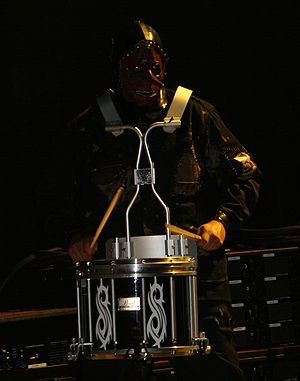
Slipknots medlemmer / Nuværende medlemmer
Slipknot er et heavy metal-band, som blev dannet af vokalist og percussionist Anders Colsefini, guitaristerne Donnie Steele og Josh Brainard, bassist Paul Gray, og percussionist Shawn Crahan, i Des Moines, Iowa. Siden deres begyndelse i 1995 har bandet gennemgået flere udskiftninger i medlemmerne indtil udgivelsen af deres debutalbum Slipknot i 1999. Bandet er kendt for dets mange medlemmer bestående af en vokalist, to guitarister, en bassist, to percussionister som tilføjelse til trommeslageren, en sampler og en DJ.